Captains Courageous (1937 film)

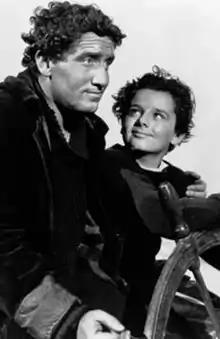
Spencer Tracy and Freddie Bartholomew as Manuel and Harvey

Harvey Cheyne is the spoiled son of American business tycoon Frank Burton Cheyne. Harvey is shunned by his classmates at a private boarding school, and eventually suspended for bad behavior. Seeking to close the gap between them, Frank takes Harvey on a business trip to Europe, travelling there by trans-Atlantic steamship. A few days into the voyage, Harvey falls overboard in the Grand Banks of Newfoundland. He is rescued by a fisherman, Manuel Fidello, and taken aboard the fishing schooner "We're Here", from Gloucester, Massachusetts.